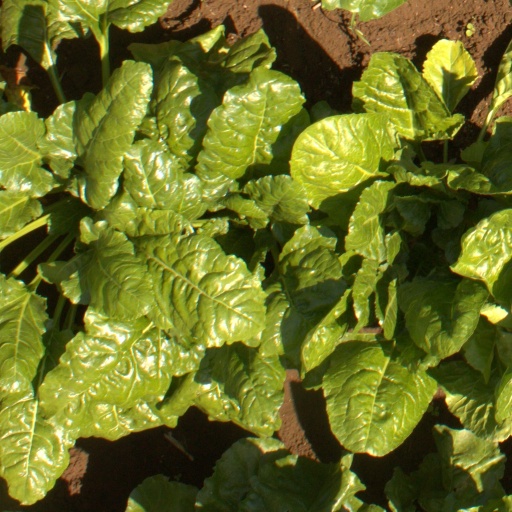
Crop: sugar beet